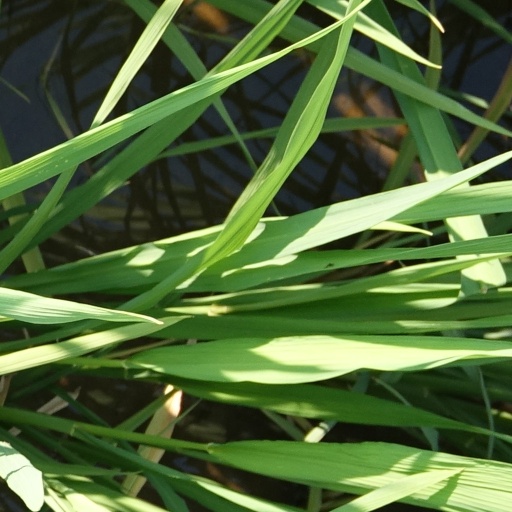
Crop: rice